Snowboarding at the 2020 Winter Youth Olympics – Boys' snowboard cross

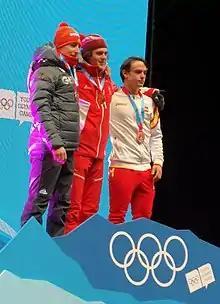

The boys' snowboard cross event in snowboarding at the 2020 Winter Youth Olympics took place on 20 January at the Villars Winter Park.